Schneppenbach

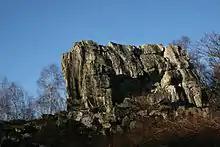
The Teufelsfels (568 m)

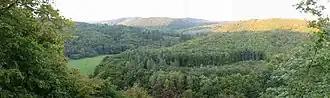
Hahnenbach valley

Schneppenbach is an "Ortsgemeinde" – a municipality belonging to a "Verbandsgemeinde", a kind of collective municipality – in the Bad Kreuznach district in Rhineland-Palatinate, Germany. It belongs to the "Verbandsgemeinde" Kirner Land, whose seat is in the town of Kirn.